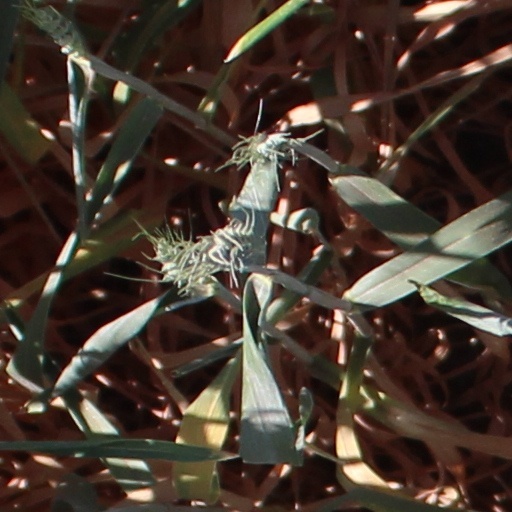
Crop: wheat